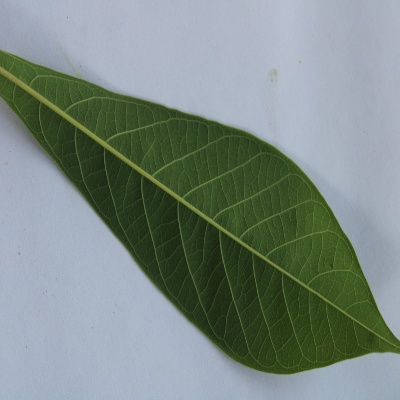
Crop: Cassava
Condition: healthy